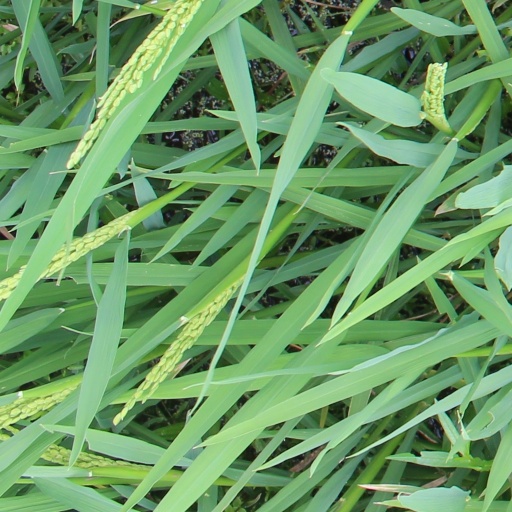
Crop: rice